Succession to the Norwegian throne

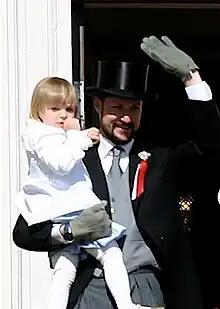
Haakon, the heir apparent, and his daughter, Ingrid Alexandra

The line of succession to the Norwegian throne consists of people entitled to become head of state of Norway.